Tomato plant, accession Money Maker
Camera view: bottom (45 deg); turntable rotation: 180 degrees
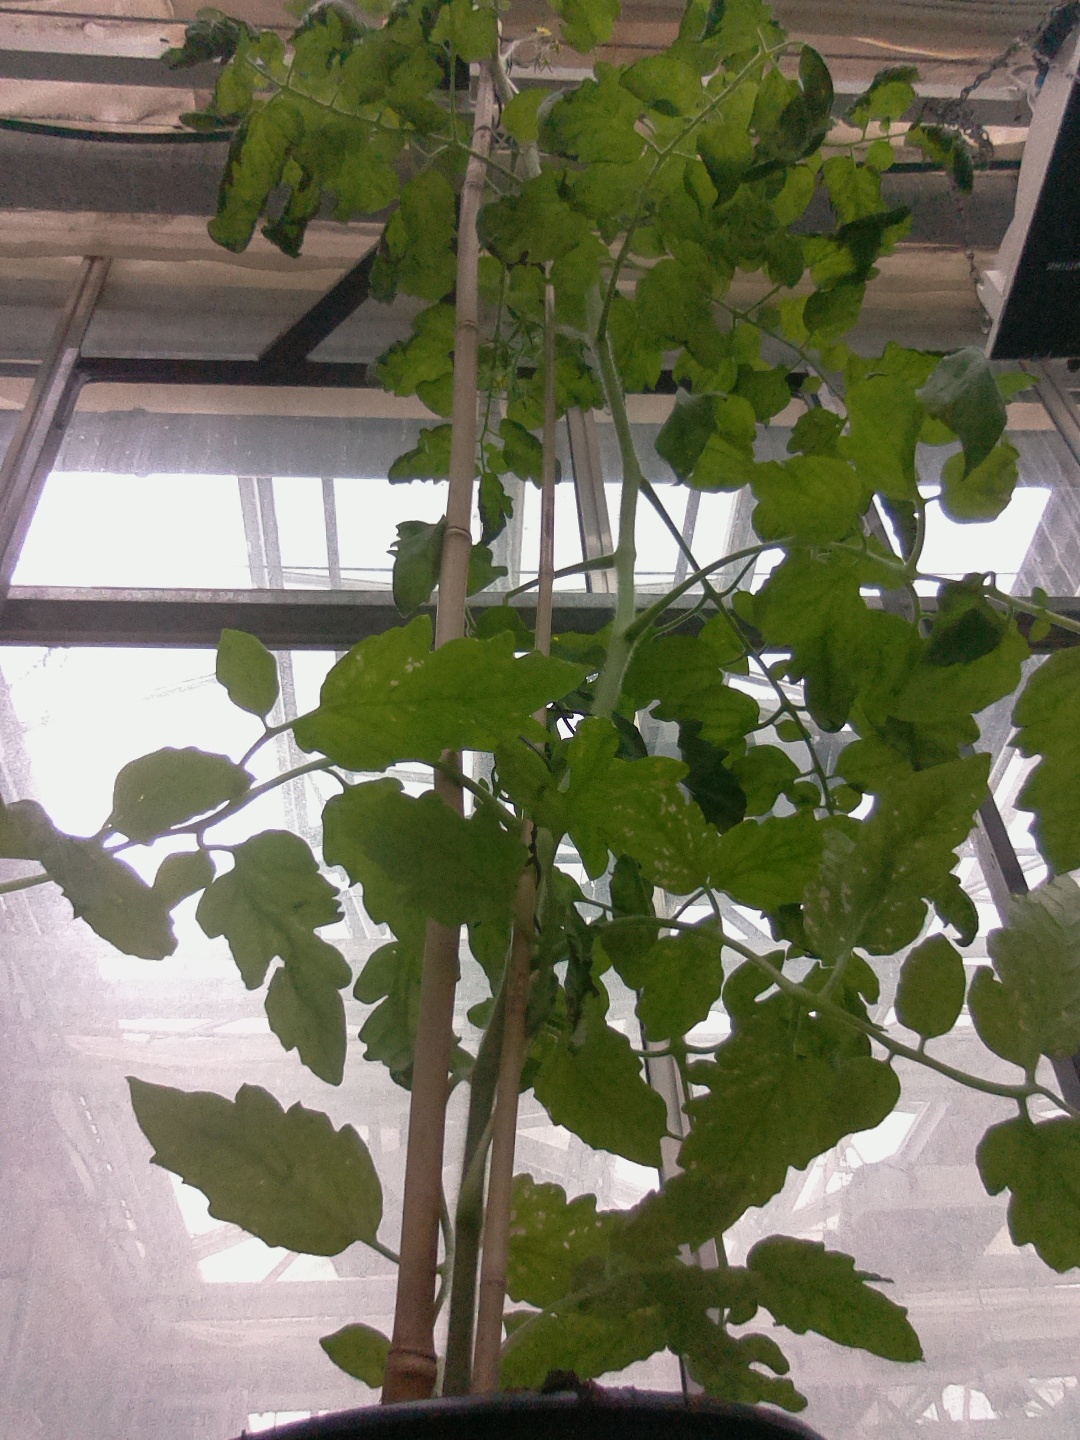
BBCH growth stage 70: Fruits at the main stem or branches visibles